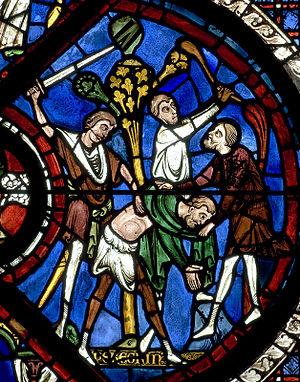
Le Bon Samaritain est une parabole du Nouveau Testament dont se sert Jésus de Nazareth pour illustrer sa définition de l'« amour du prochain ». Il répond à une question qui lui est posée à propos de la « Règle d'or » de l'Ancien Testament : « Tu aimeras ton prochain comme toi-même ».